China–Vietnam relations

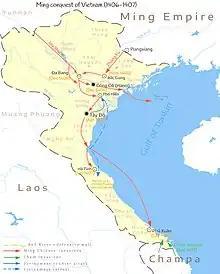
Ming conquest of Vietnam in 1406–1407

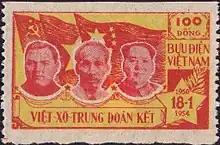
Postage Stamp of Vietnamese Leader Ho Chi Minh with Chinese Leader Mao Zedong and Soviet Leader Georgy Malenkov in 1954

Vietnam emerged from the disintegration of China's Tang dynasty in the early 900s. The border between China and Vietnam was generally stable for the next 800 years, with China challenging the border once.